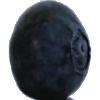
Label: Blueberry 1